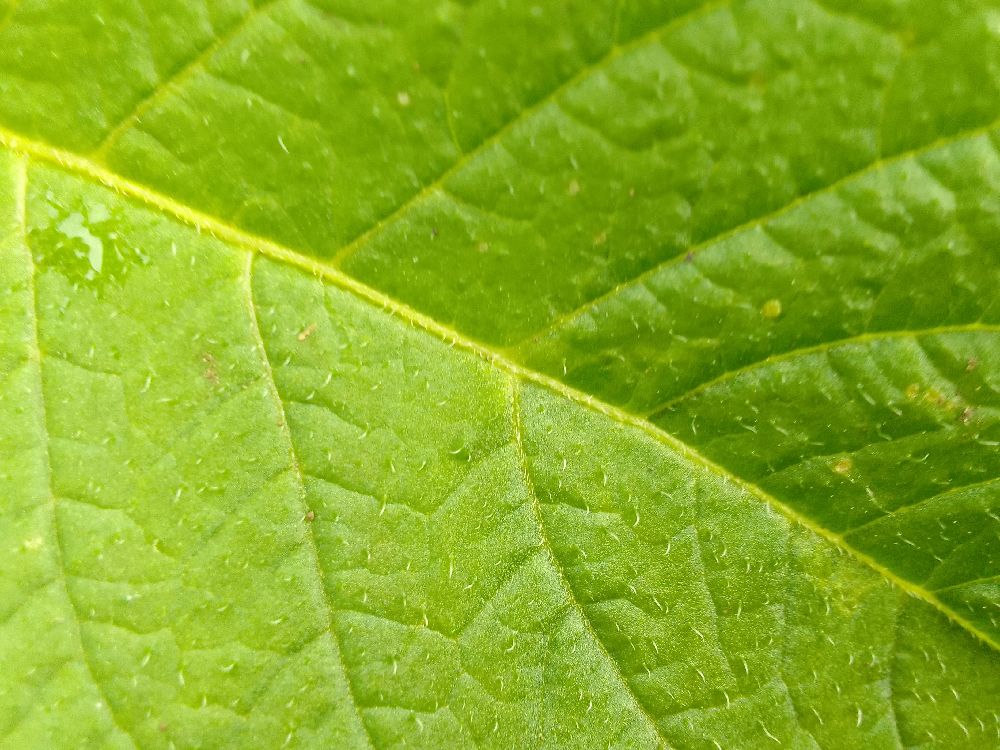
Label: Healthy